Baguley railway station

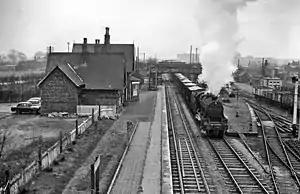
Baguley railway station in April 1962, with an ICI limestone train heading for Northwich

Baguley railway station served in the area of Baguley in Wythenshawe, south Manchester, England. It was sited at the extreme western edge of Baguley, near the southern end of Brooklands Road where Shady Lane crossed the railway line.